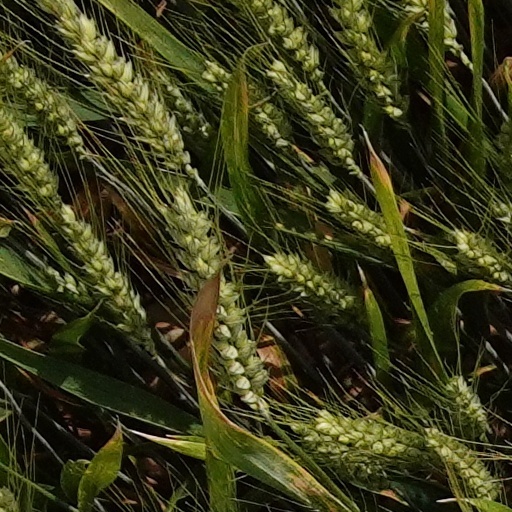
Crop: wheat